Kompagnistræde 32

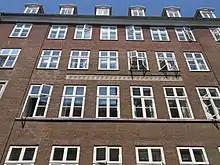
Detail of the façade.

Kompagnistræde 32 was constructed by Andreas Hallander with three storeys over a walk-out basement. An additional storey was added in 1846. The building is eight bays wide. The two outer bays are wider than the six slightly recessed central ones. The façade features several decorative elements: sandstone sill bands run beneath the six central windows on both the ground and first floors, a Greek key frieze separates the four central windows between the first and second floors, and a cornice adorns the area just below the roof. An arched gate is located in the bay furthest to the left, and the main entrance to the building is located in the interior wall of the gateway. A basement entrance is located in the bay furthest to the right. The red tile roof features six dormer windows facing the street and two dormer windows facing the yard.